March 2012 North American heat wave

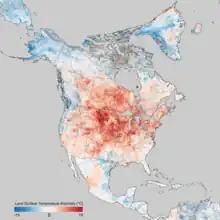
Land surface temperatures of March 8–15, 2012. Land surface temperatures are distinct from the air temperatures that meteorological stations typically measure.

In March 2012, one of the greatest heat waves was observed in many regions of North America. Very warm air pushed northward west of the Great Lakes region, and subsequently spread eastward. The intense poleward air mass movement was propelled by an unusually intense low level southerly jet that stretched from Louisiana to western Wisconsin. Once this warm surge inundated the area, a remarkably prolonged period of record setting temperatures ensued.